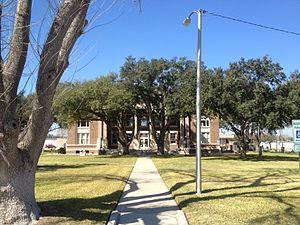
La ville de Falfurrias est le siège du comté de Brooks, dans l’État du Texas, aux États-Unis. Lors du recensement de 2010, elle comptait 4 981 habitants.
Le comté de Brooks, en anglais : Brooks County, est un comté situé dans le Sud de l'État du Texas aux États-Unis. Fondé le 11 mars 1911, son siège de comté est la ville de Falfurrias. Selon le recensement des États-Unis de 2010, sa population est de 7 223 habitants, estimée, en 2017, à 7 235 habitants. Le comté a une superficie de 2 444 km², dont 2 443,3 km² en surfaces terrestres. Le comté est baptisé à la mémoire de James Brooks, un Texas Ranger.